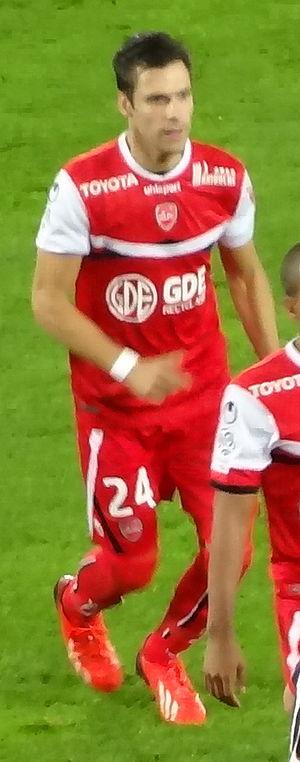
Gary Christofer Kagelmacher Pérez, né le 21 avril 1988 à Montevideo en Uruguay, est un joueur de football uruguayen d'origine allemande. Son poste de prédilection est défenseur central. Il évolue actuellement au KV Courtrai.